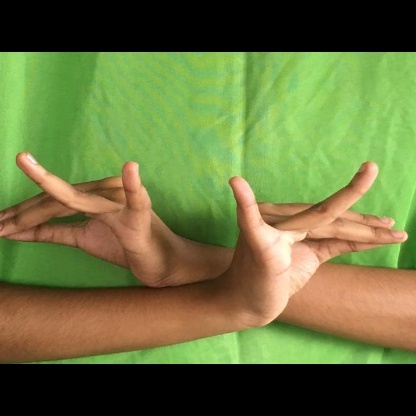
Mudra: Katakavardhana